Crushed Butler

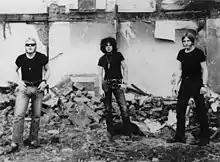

Crushed Butler were a British rock band that existed between 1969 and 1971. According to 2008's "Pretty Vacant: A History of UK Punk", the band "was, in many ways, Britain's first proto-punk band." Band members went on to form Darryl Read's Beat Existentialists and The Gorillas, as well as pursue solo careers.